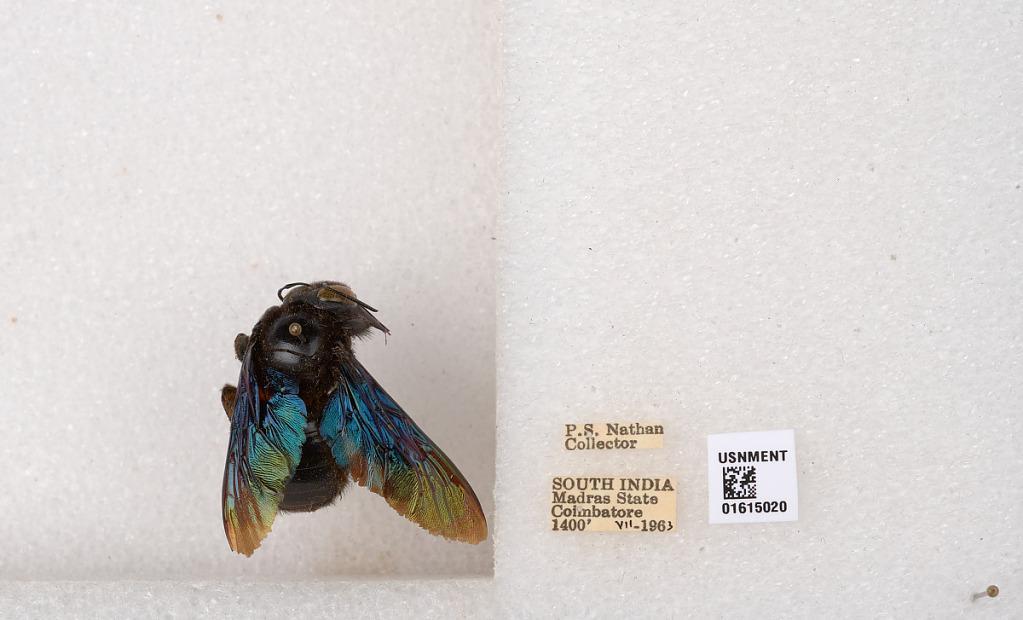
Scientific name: Xylocopa (Biluna) auripennis auripennis Lepeletier
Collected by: P. Nathan
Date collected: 1963-7-1
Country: India
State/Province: Tamil Nadu
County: Coimbatore
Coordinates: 10.9955, 76.9034